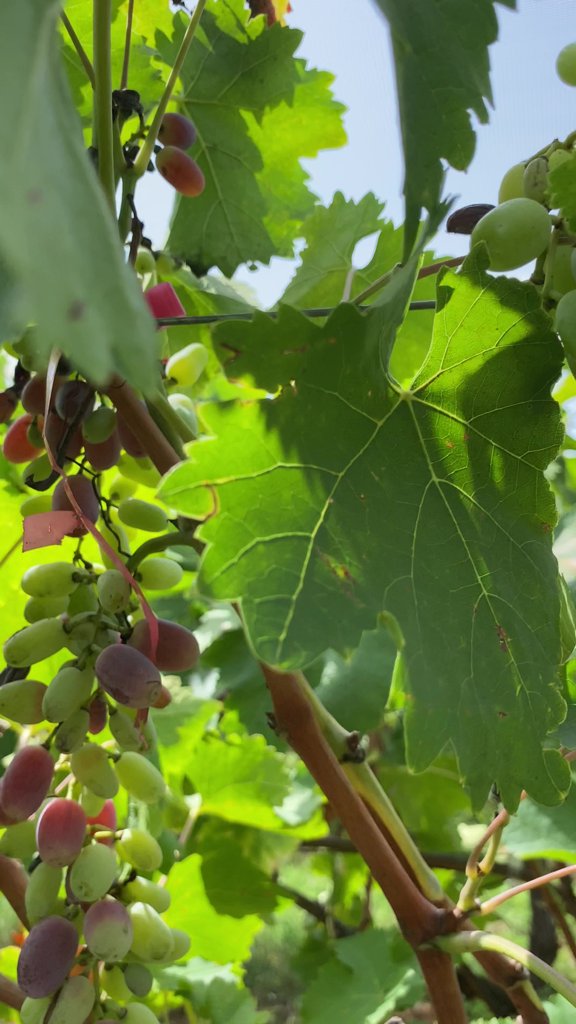
Berries visible: 59
Grape clusters: 3